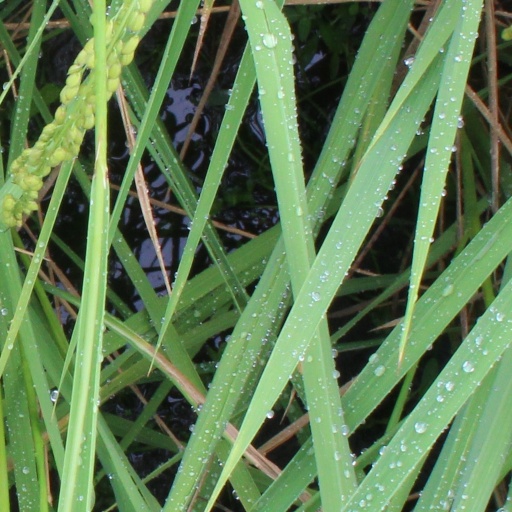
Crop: rice